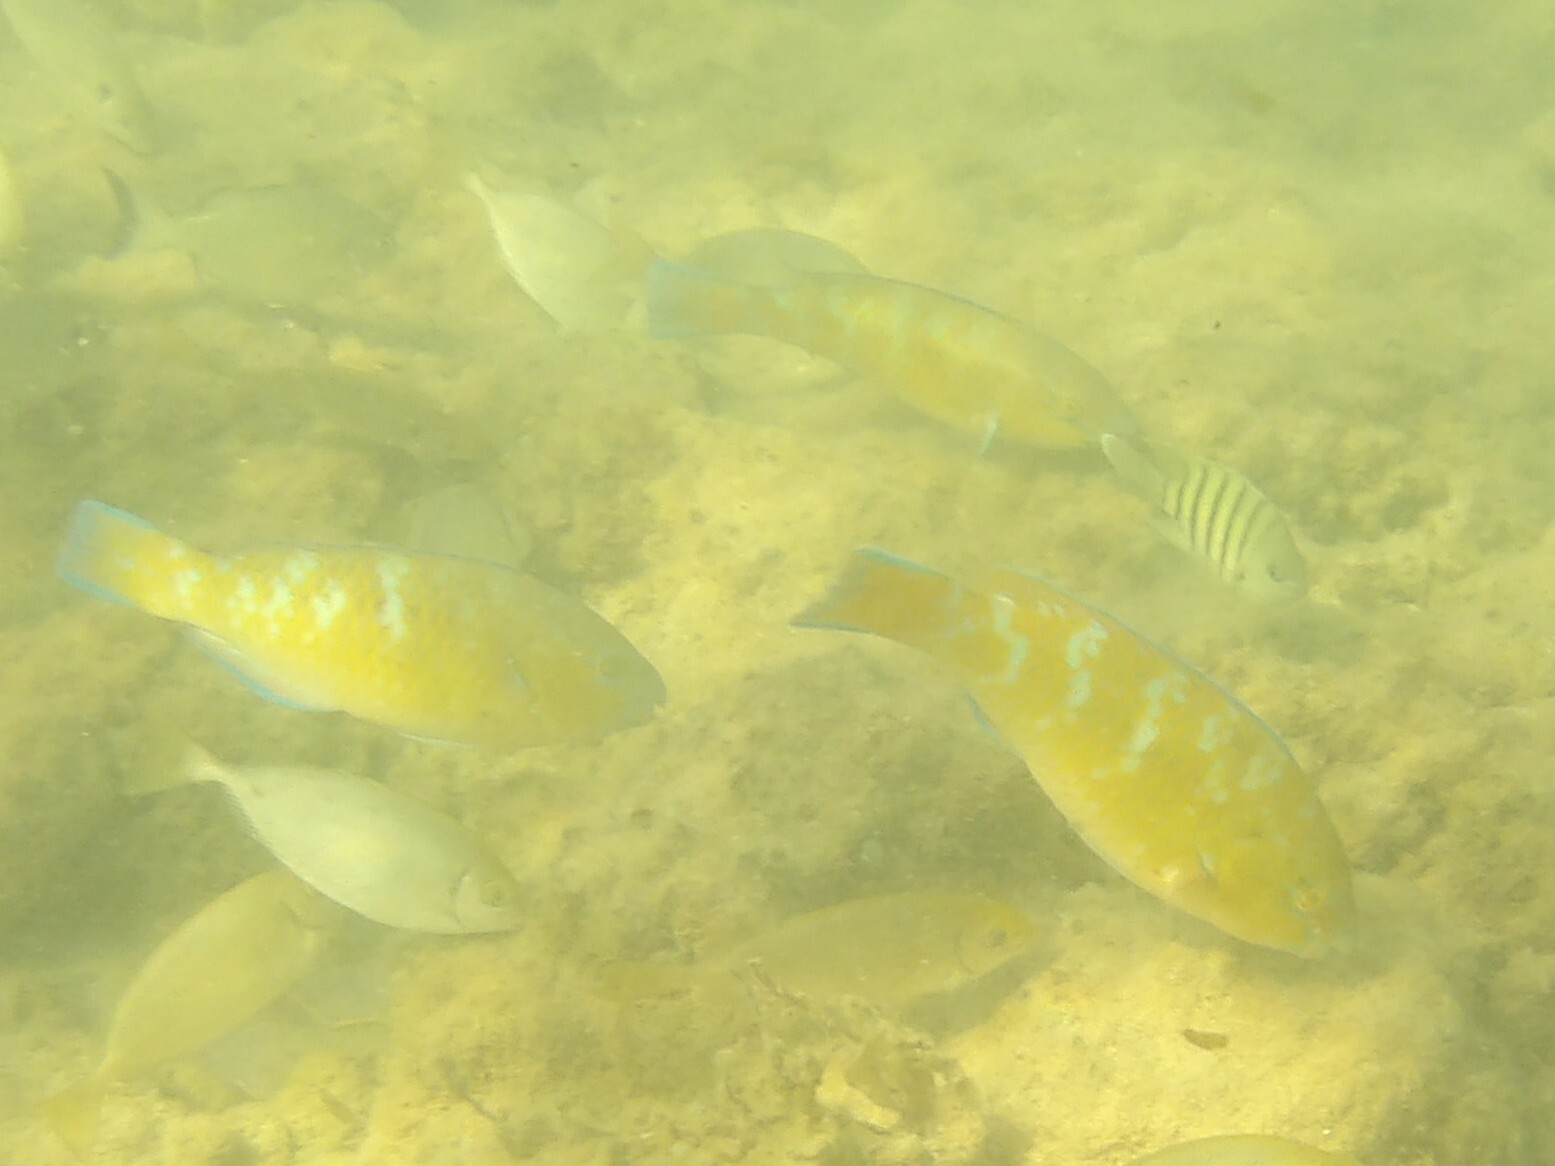
Scarus ghobban (Blue-barred Parrotfish)